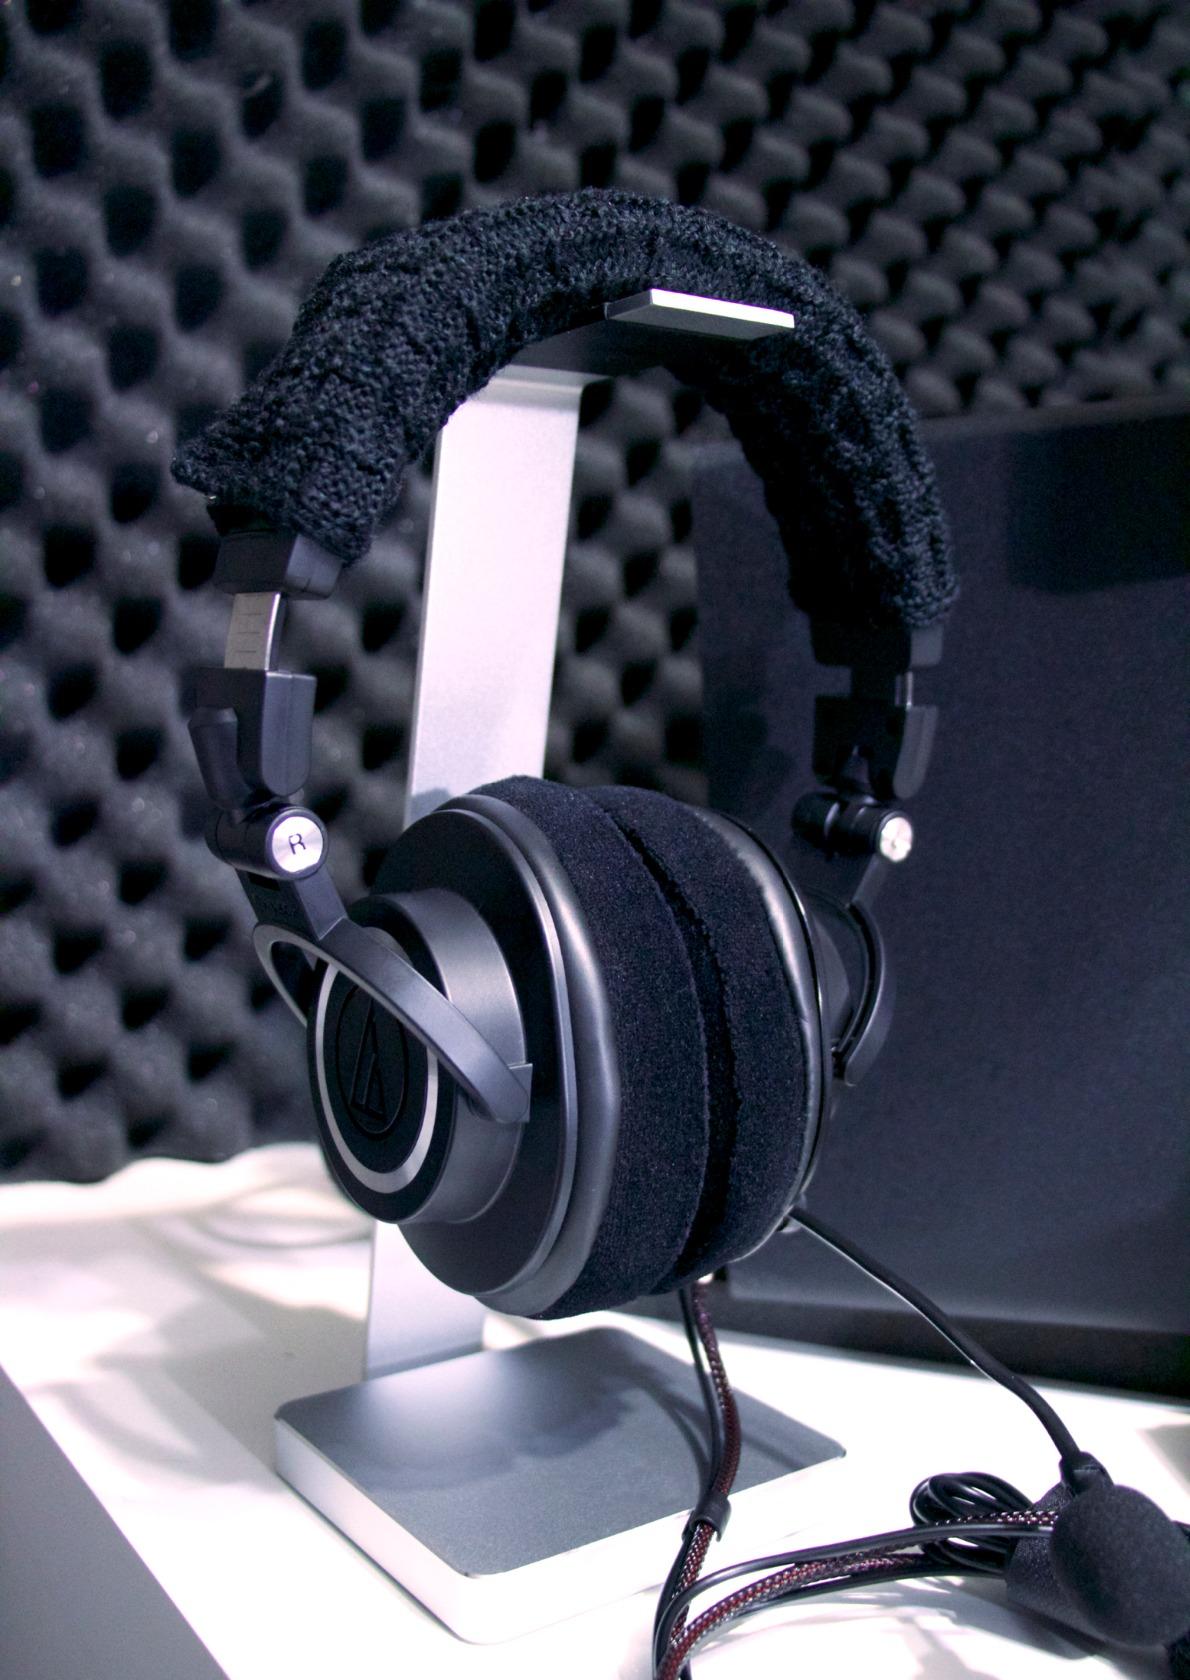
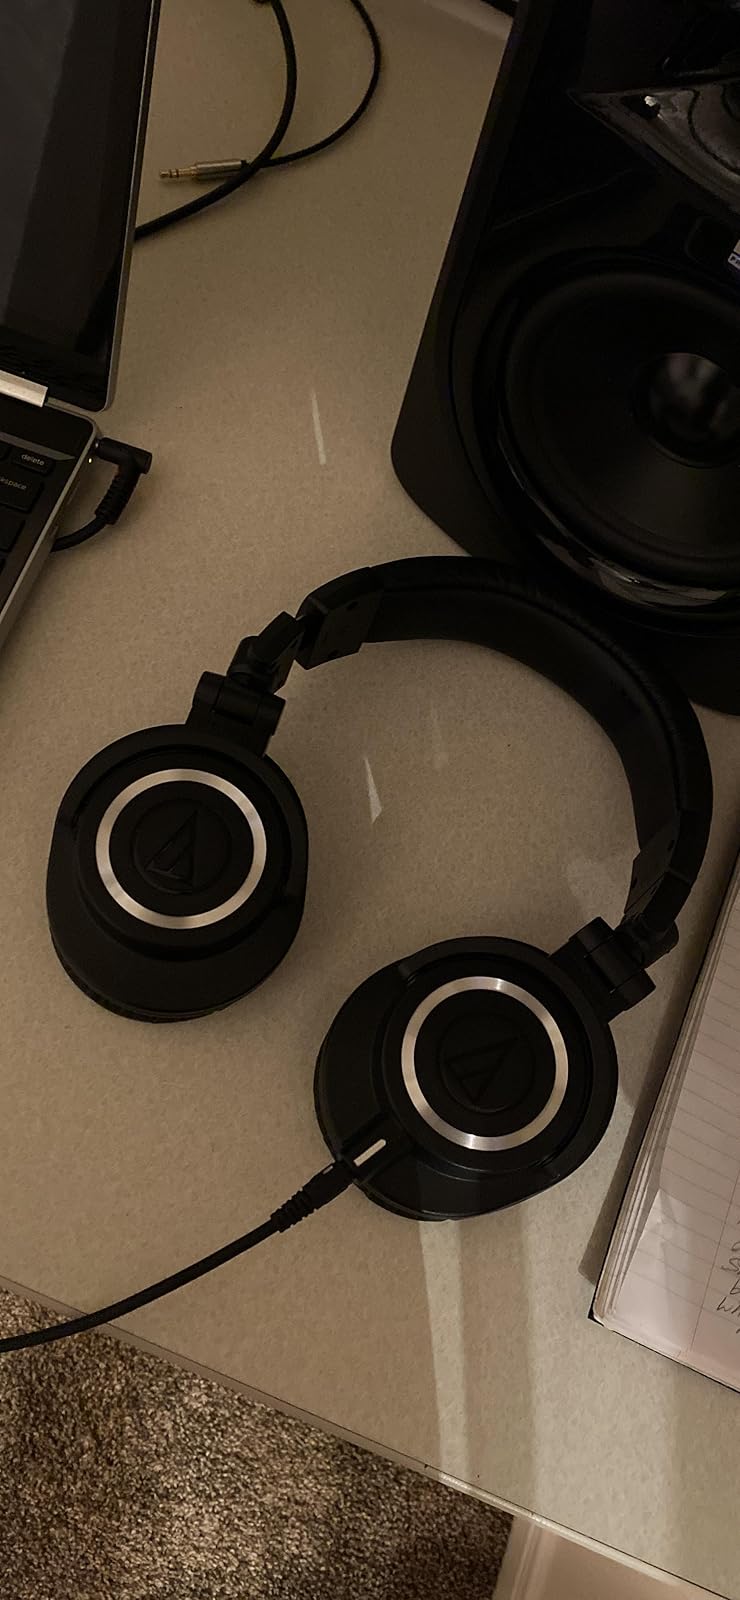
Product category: headphones
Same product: yes